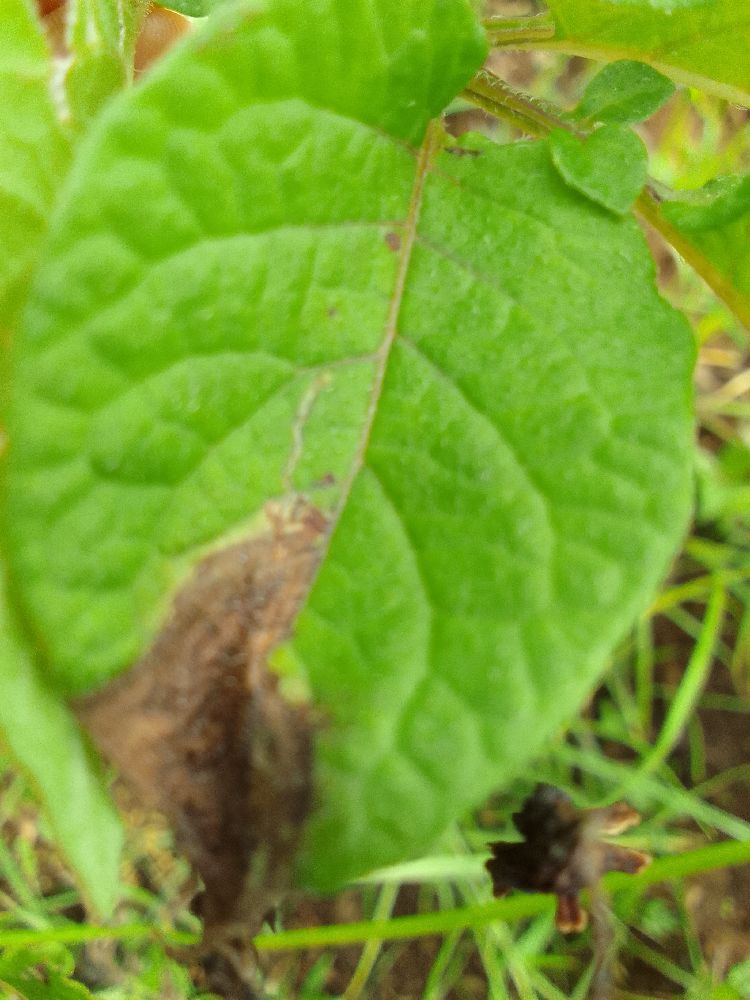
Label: Late blight